Religion in Birmingham

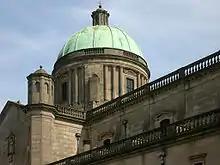
Birmingham Oratory

Birmingham is the see of the Roman Catholic Archdiocese of Birmingham which has its cathedral at St. Chad's.